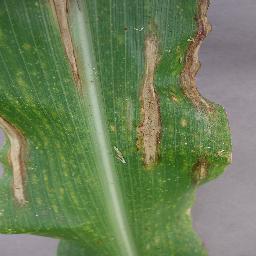
Label: Corn___Northern_Leaf_Blight